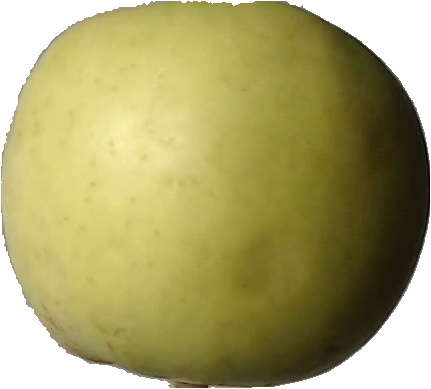
Label: apple_golden_3